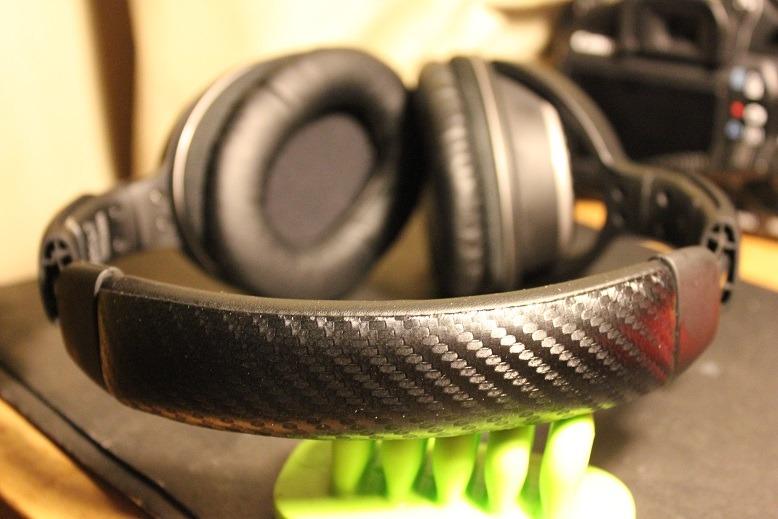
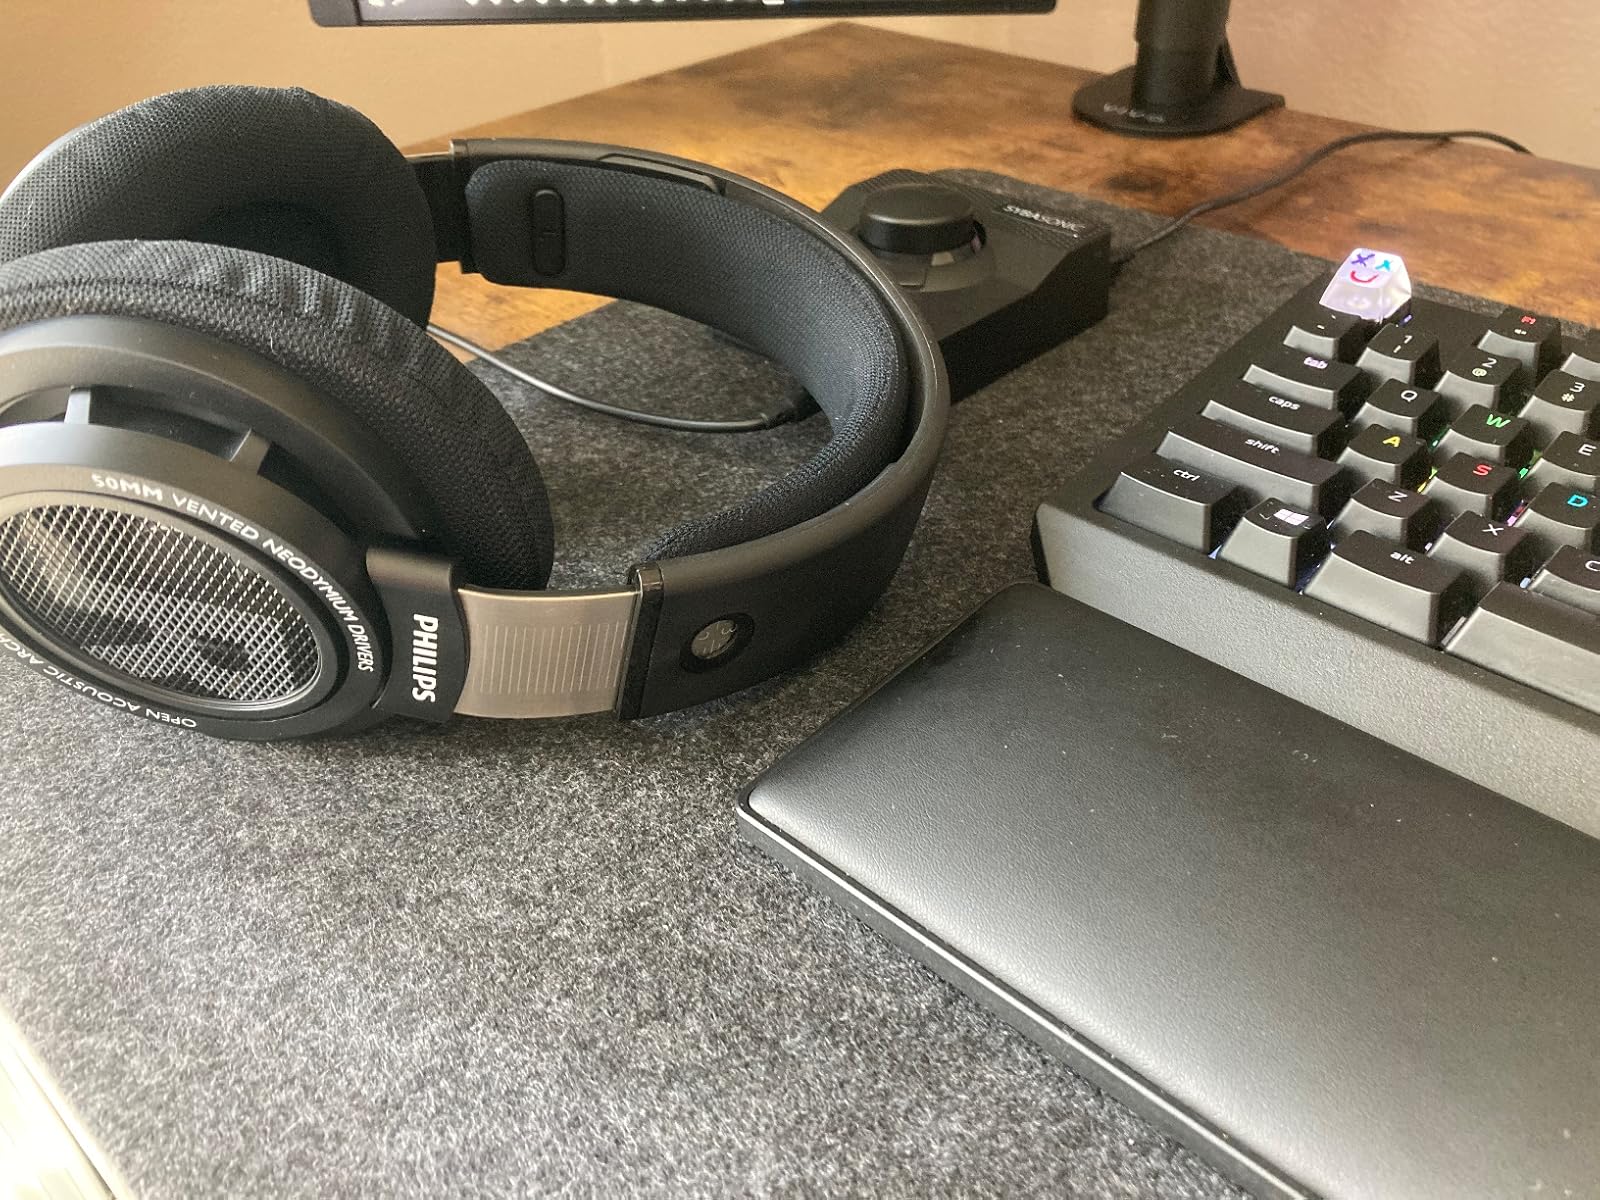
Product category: headphones
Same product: no